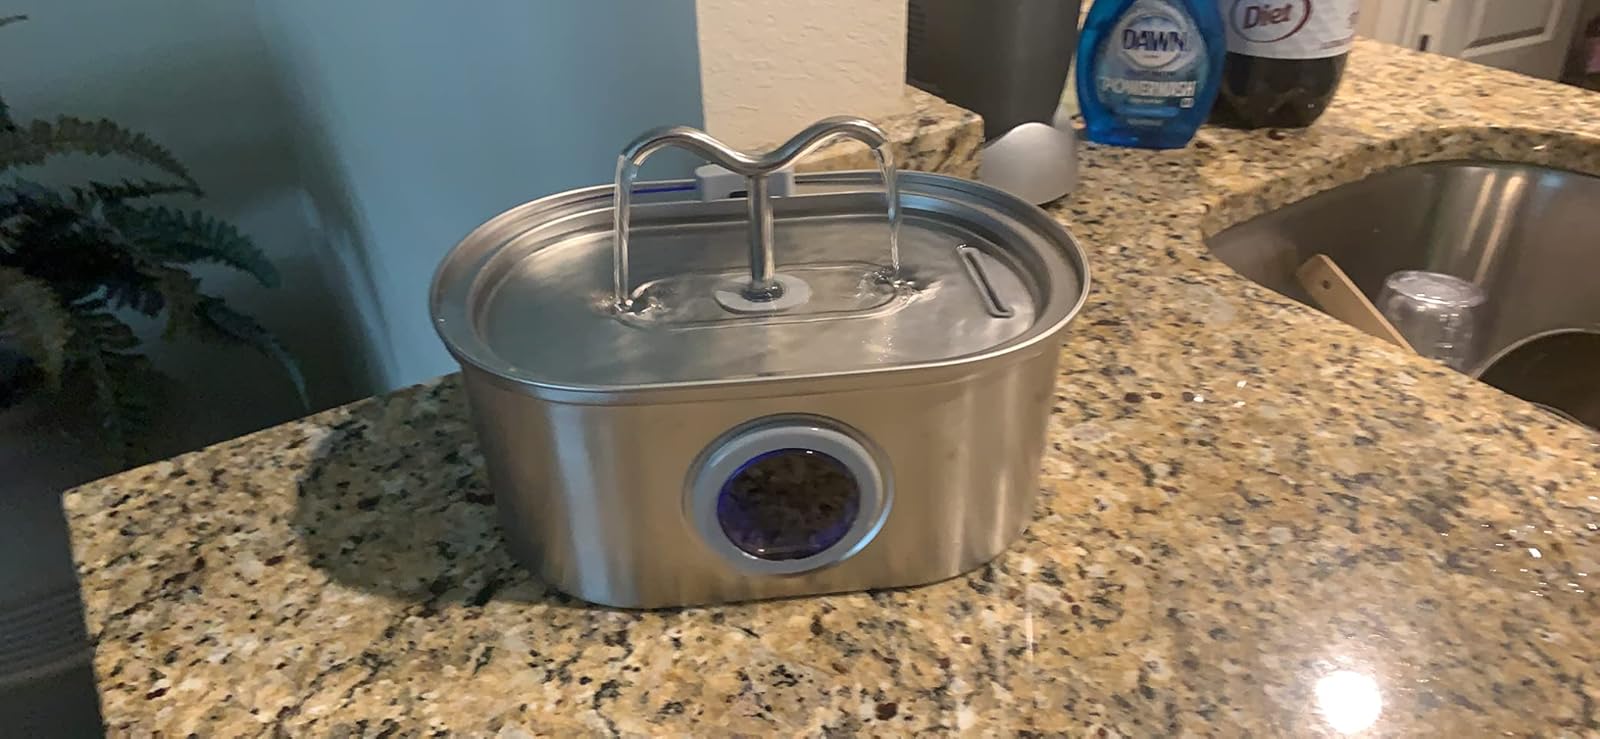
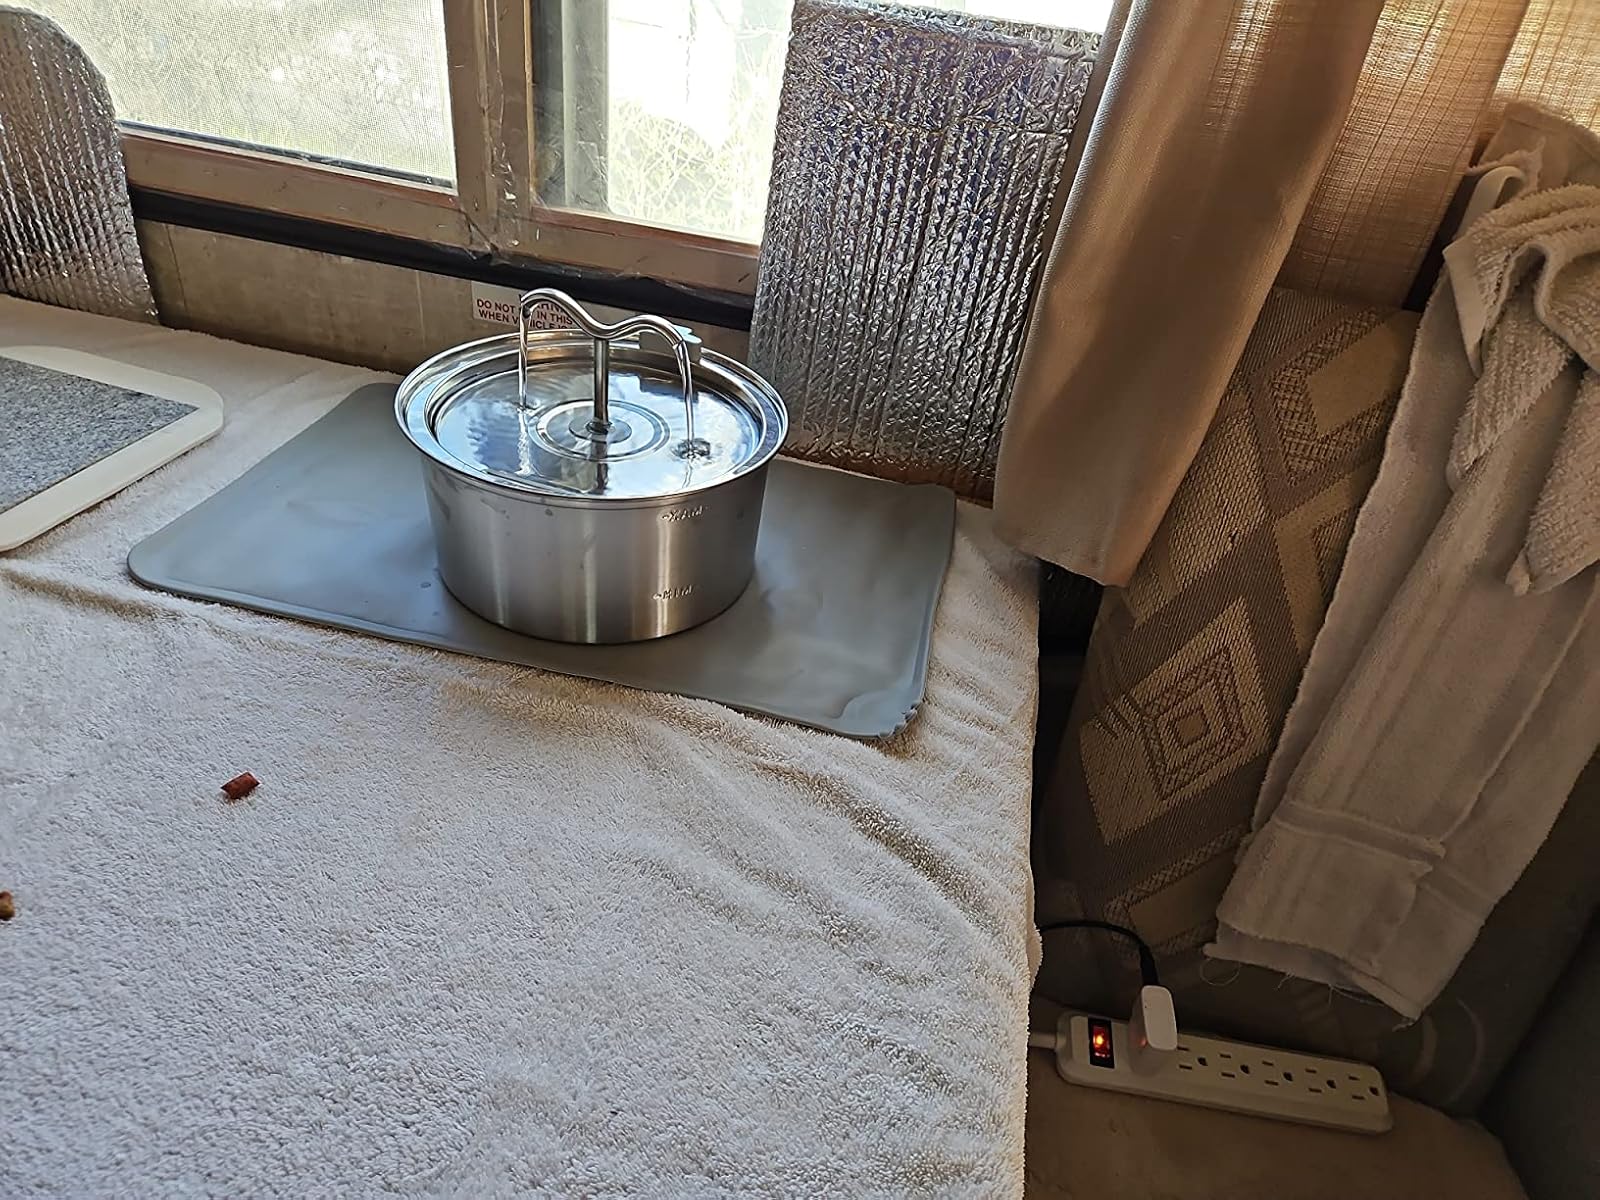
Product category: items_bowl
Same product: no